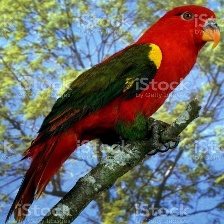
Species: CHATTERING LORY
Scientific name: LORIUS GARRULUS
ImageNet parent category: lorikeet